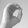
ASL letter: O